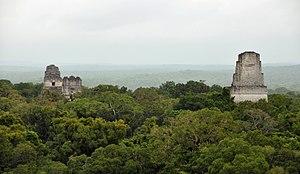
Tikal est l'un des plus grands sites archéologiques et centres urbains de la civilisation maya précolombienne. Elle est située dans la région archéologique du bassin du Petén dans ce qui constitue maintenant le nord du Guatemala. Situé dans le département du Petén, le site fait partie du parc national de Tikal du Guatemala, créé le 26 mai 1955. En 1979, il a été inscrit au Patrimoine mondial de l’UNESCO.